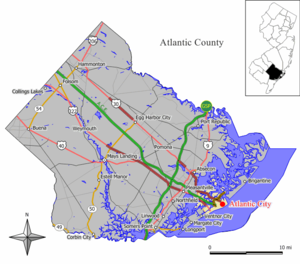
Atlantic City est une ville de l'État américain du New Jersey, située dans le comté d'Atlantic, sur le littoral Atlantique.